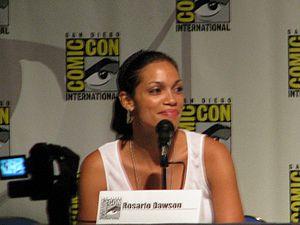
Boulevard de la mort, ou À l'épreuve de la mort au Québec, est un film américain réalisé par Quentin Tarantino, sorti en 2007. Avec Planète Terreur, il fait partie du double programme Grindhouse mais est sorti seul dans plusieurs pays comme la France.